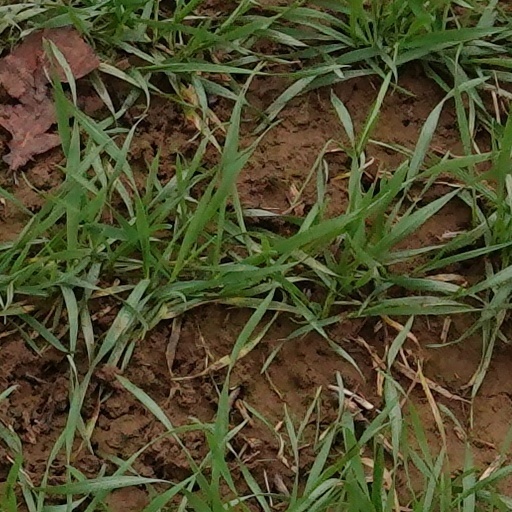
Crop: wheat